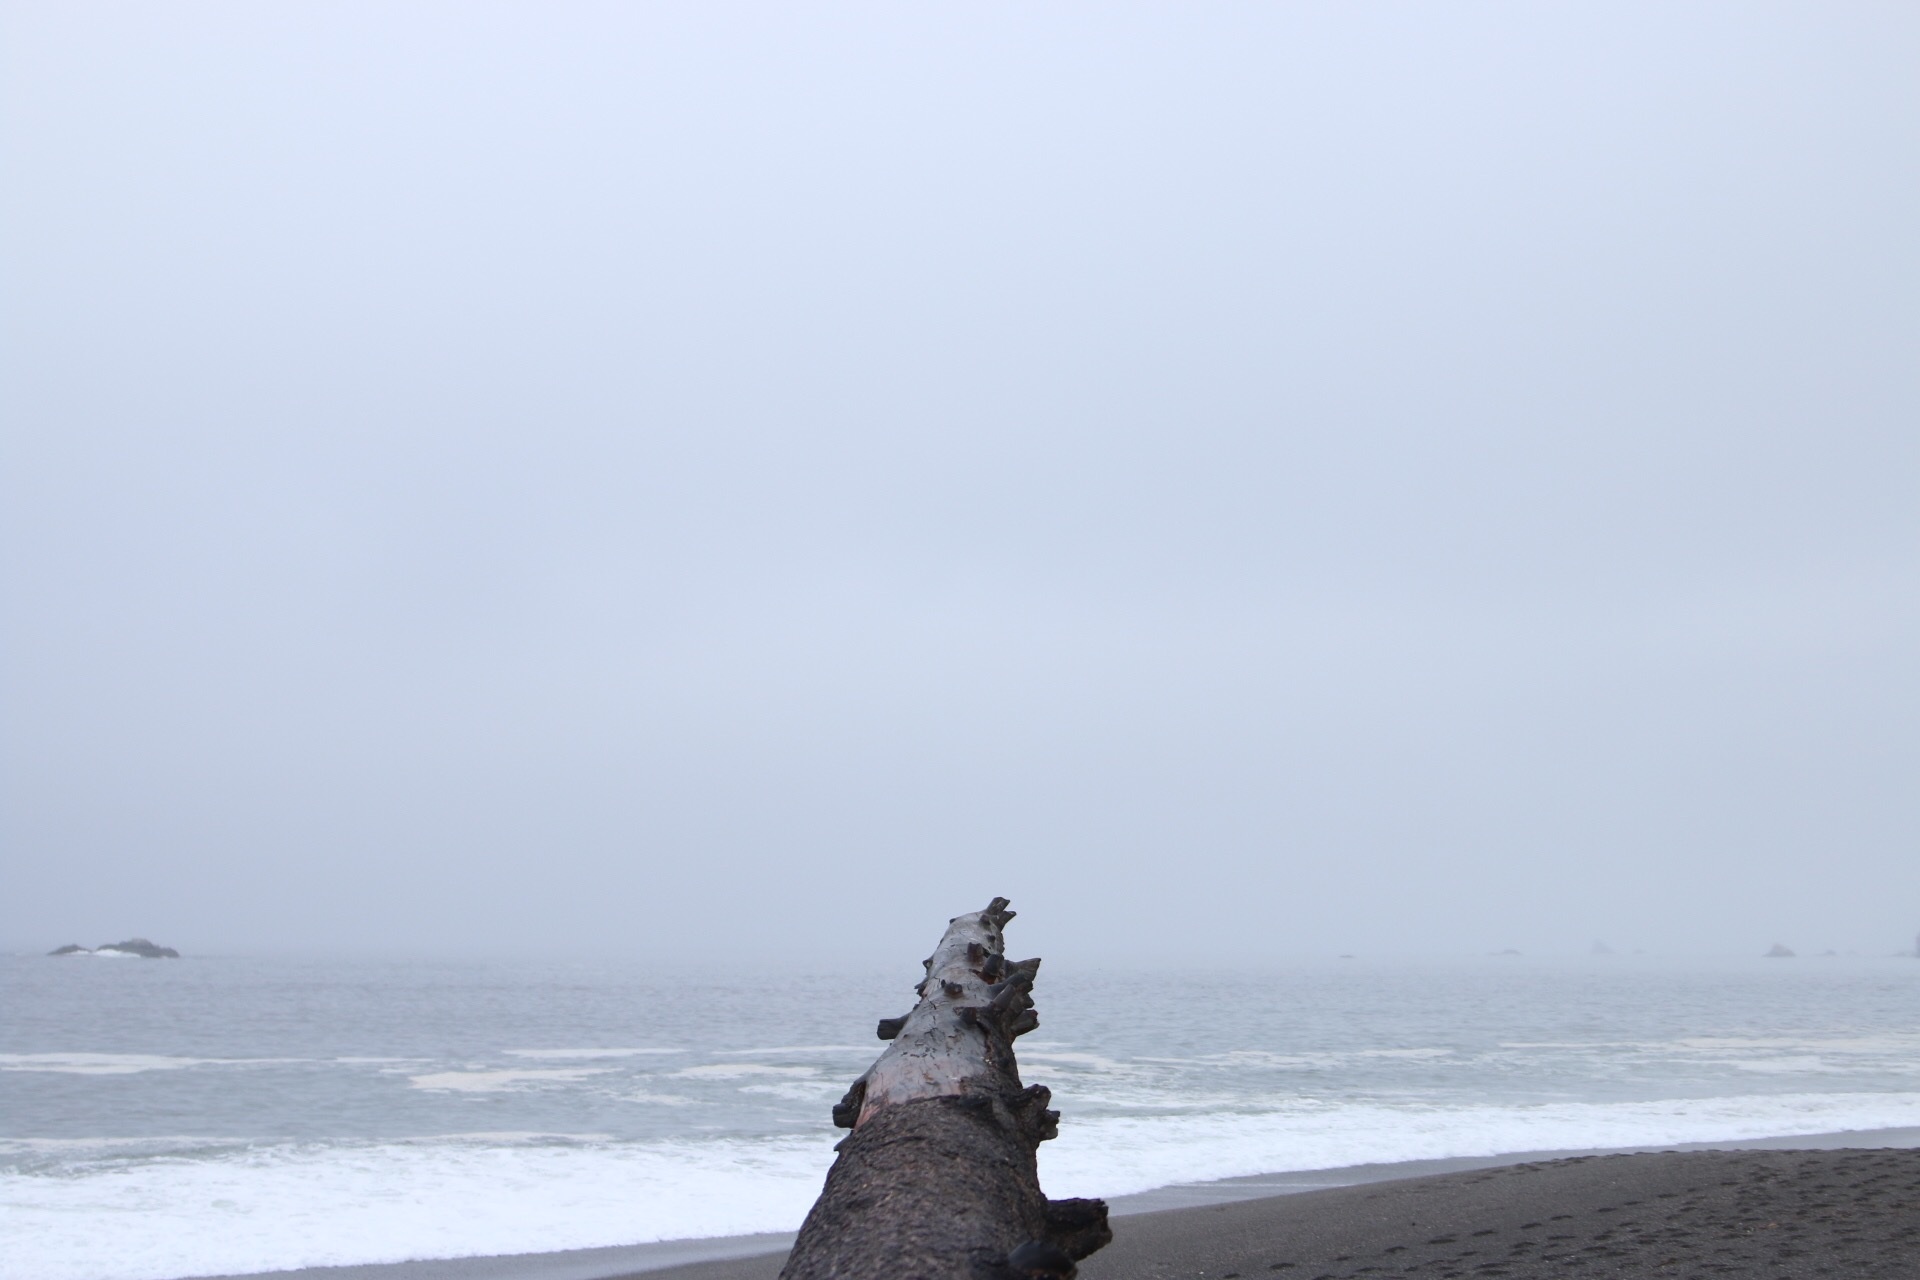
beach, sea, coast, sand, ocean, horizon, fog, morning, shore, wave, wind, tower, weather, bay, terrain, body of water, atmospheric phenomenon